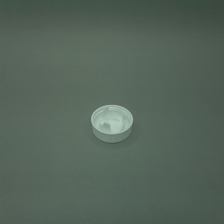
Color: white/transparent
Cap type: standard cap